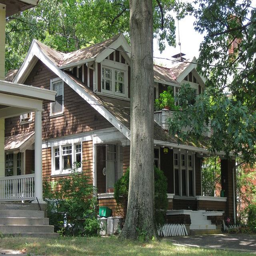
what a beautiful old bungalow .